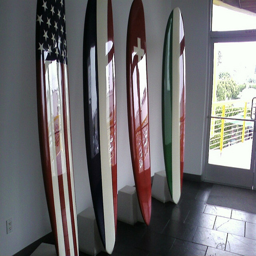
four surfboards are leaning against a white wall
FOUR SURF BOARDS ON DISPLAY ALONG A WALL
Surf boards colored like flags of countries in some type of gallery.
Surfboards displaying the flags of countries are propped against a wall.
A row of surfboards on display in a building.